Wagons Westward

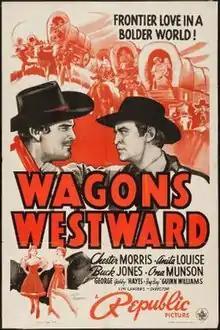
Theatrical release poster

Wagons Westward is a 1940 American Western film directed by Lew Landers, written by Joseph Moncure March and Harrison Jacobs and starring Chester Morris, Anita Louise, Buck Jones, Ona Munson, George "Gabby" Hayes and Guinn "Big Boy" Williams. It was released on June 19, 1940 by Republic Pictures.